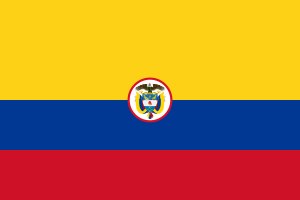
Colombias flag
Colombias orlogsflag.
Colombias flag blev officielt 26. november 1861. Den er en horisontal trikolore i gult, blåt og rødt. Den gule stribe er bredere end de andre og udgør halvdelen af flagets bredde. De to øvrige striber udgør hver en fjerdedel af flagets bredde.